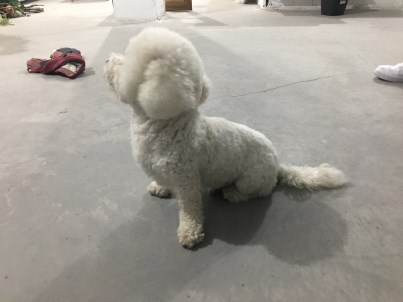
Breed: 3083-n000117-Bichon_Frise